William Randell

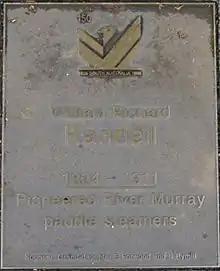
Jubilee 150 Walkway plaque commemorating William Richard Randell

William Richard Randell "Captain Randell" (2 May 1824 – 4 March 1911), was an Australian politician and pioneer born in Devon, England, who emigrated to the newly founded colony of South Australia in 1837 with his family. He was a pioneer of the riverboat industry on the River Murray and represented the Electoral district of Gumeracha in the South Australian House of Assembly from 1893 to 1899.